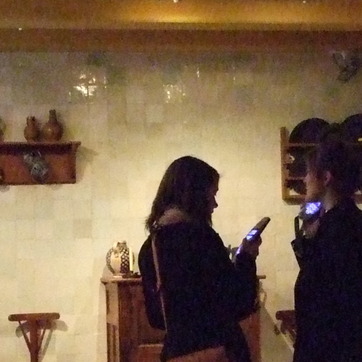
Material: hair